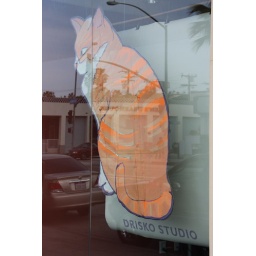
cat sign in window